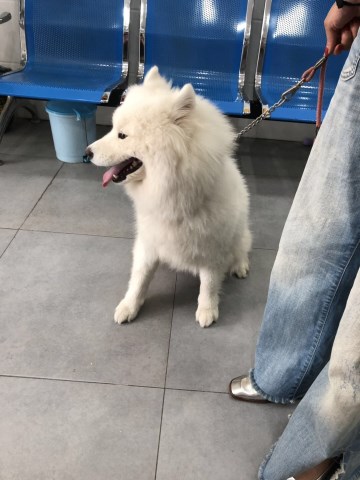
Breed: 2192-n000088-Samoyed